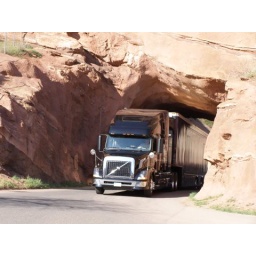
truck in red rock 3